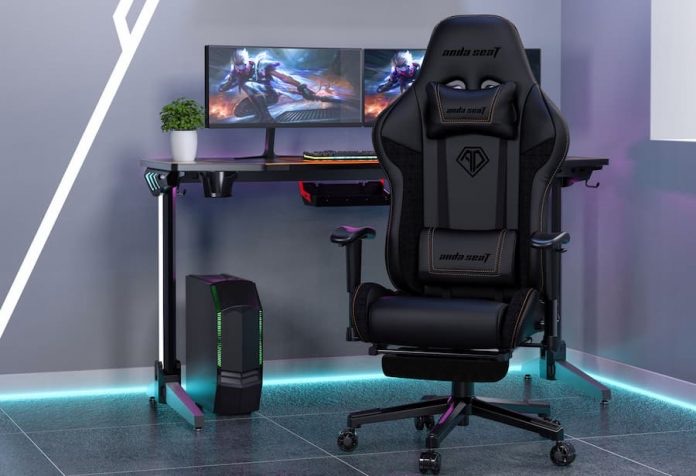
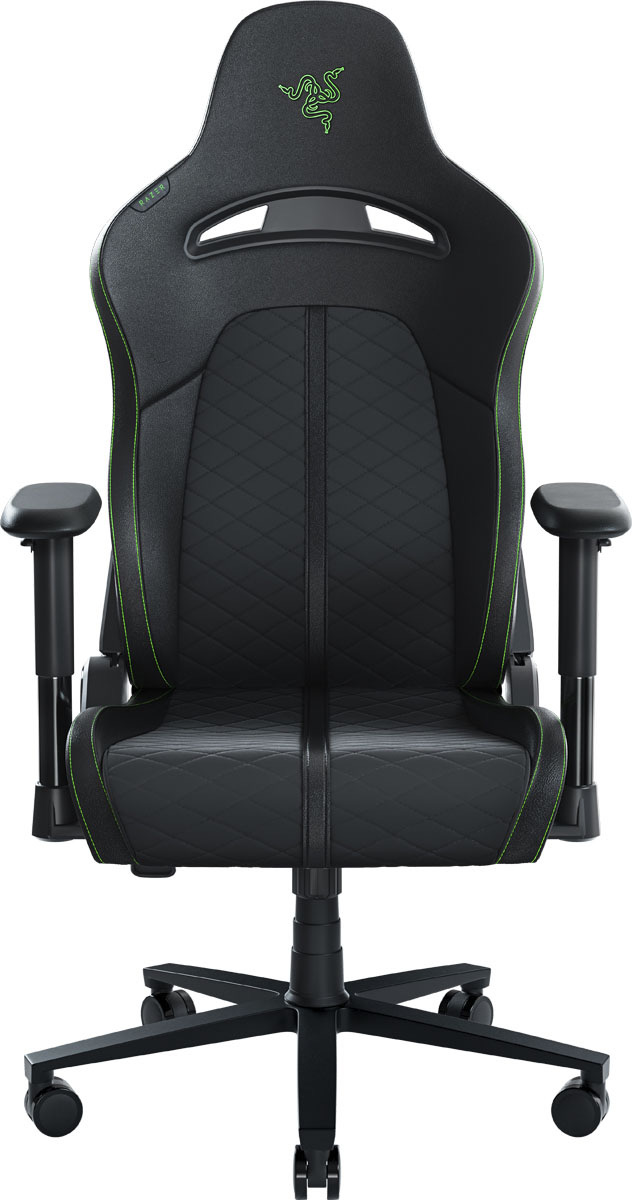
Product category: items_chair
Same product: no